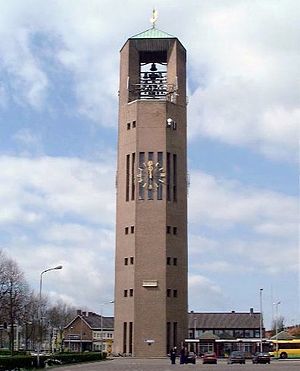
Poldertoren
"Poldertoren er et vandtårn i den nederlandske by Emmeloords centrum. Det nederlandske navn Poldertoren kan oversættes til ""kogtårn"". Det 65 meter høje tårn blev opført i 1959 og har et stort klokkespil. Tårnet anvendes ikke længere som vandtårn. Ejeren af tårnet var vandselskabet, Vitens, men siden 2005 ejes det af kommunen Noordoostpolder.